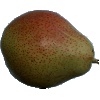
Label: Pear Forelle 1